Långträsk

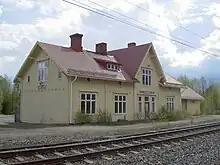
Långträsk station

Långträsk is a village ("småort") in the Swedish Piteå Municipality. It got a train station in 1893, but there are no passengers being transported anymore. The village had 101 inhabitants in 2015